Cupid's Kitchen

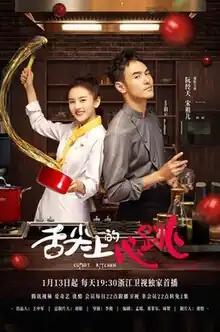
Official Poster

Cupid's Kitchen is a 2022 inspirational youth urban emotional Chinese drama based on Jiao Tang Dong Gua's novel of the same name, directed by Li Jun and starring Ethan Juan, Song Zu'er, Liu Dongqin, Wang Zhuocheng, Wang Ruizi, Xu Jiawen, and Liu Linger. It tells the story of Lin Kesong, a girl with an amazing sense of taste, who happens to meet Jiang Qianfan, a chef in the Chinese gourmet world, and they start a story of food and love together. The drama will be broadcast on Zhejiang Satellite TV from January 13, 2022, and will be broadcast simultaneously on Tencent Video, iQiyi, and Youku Video.